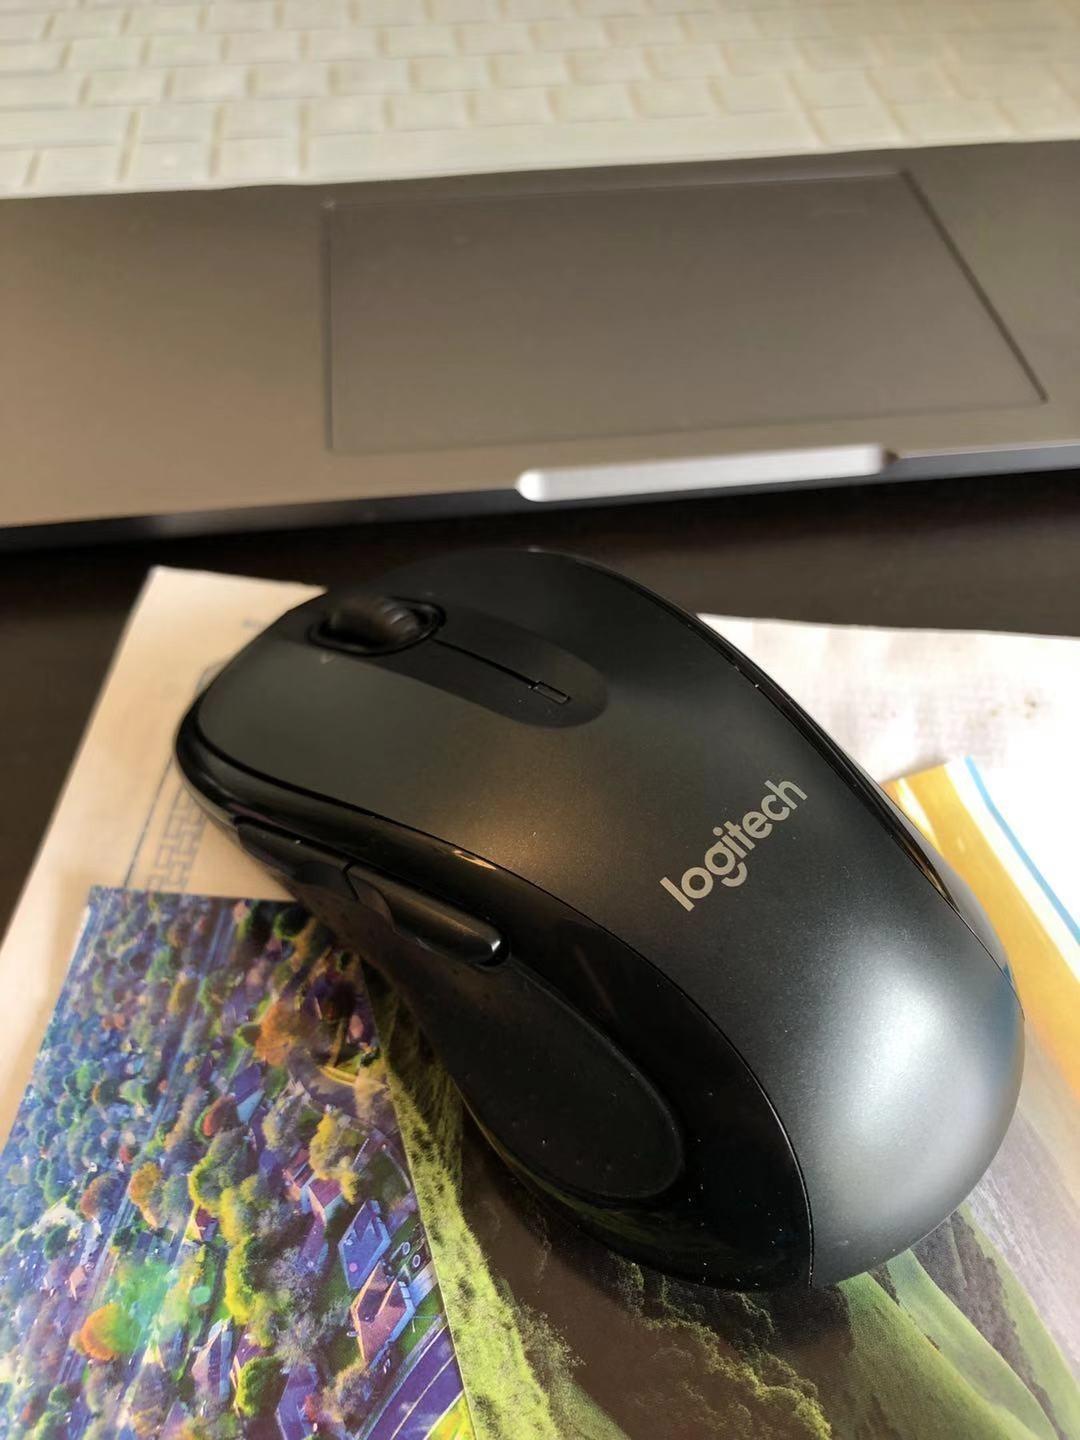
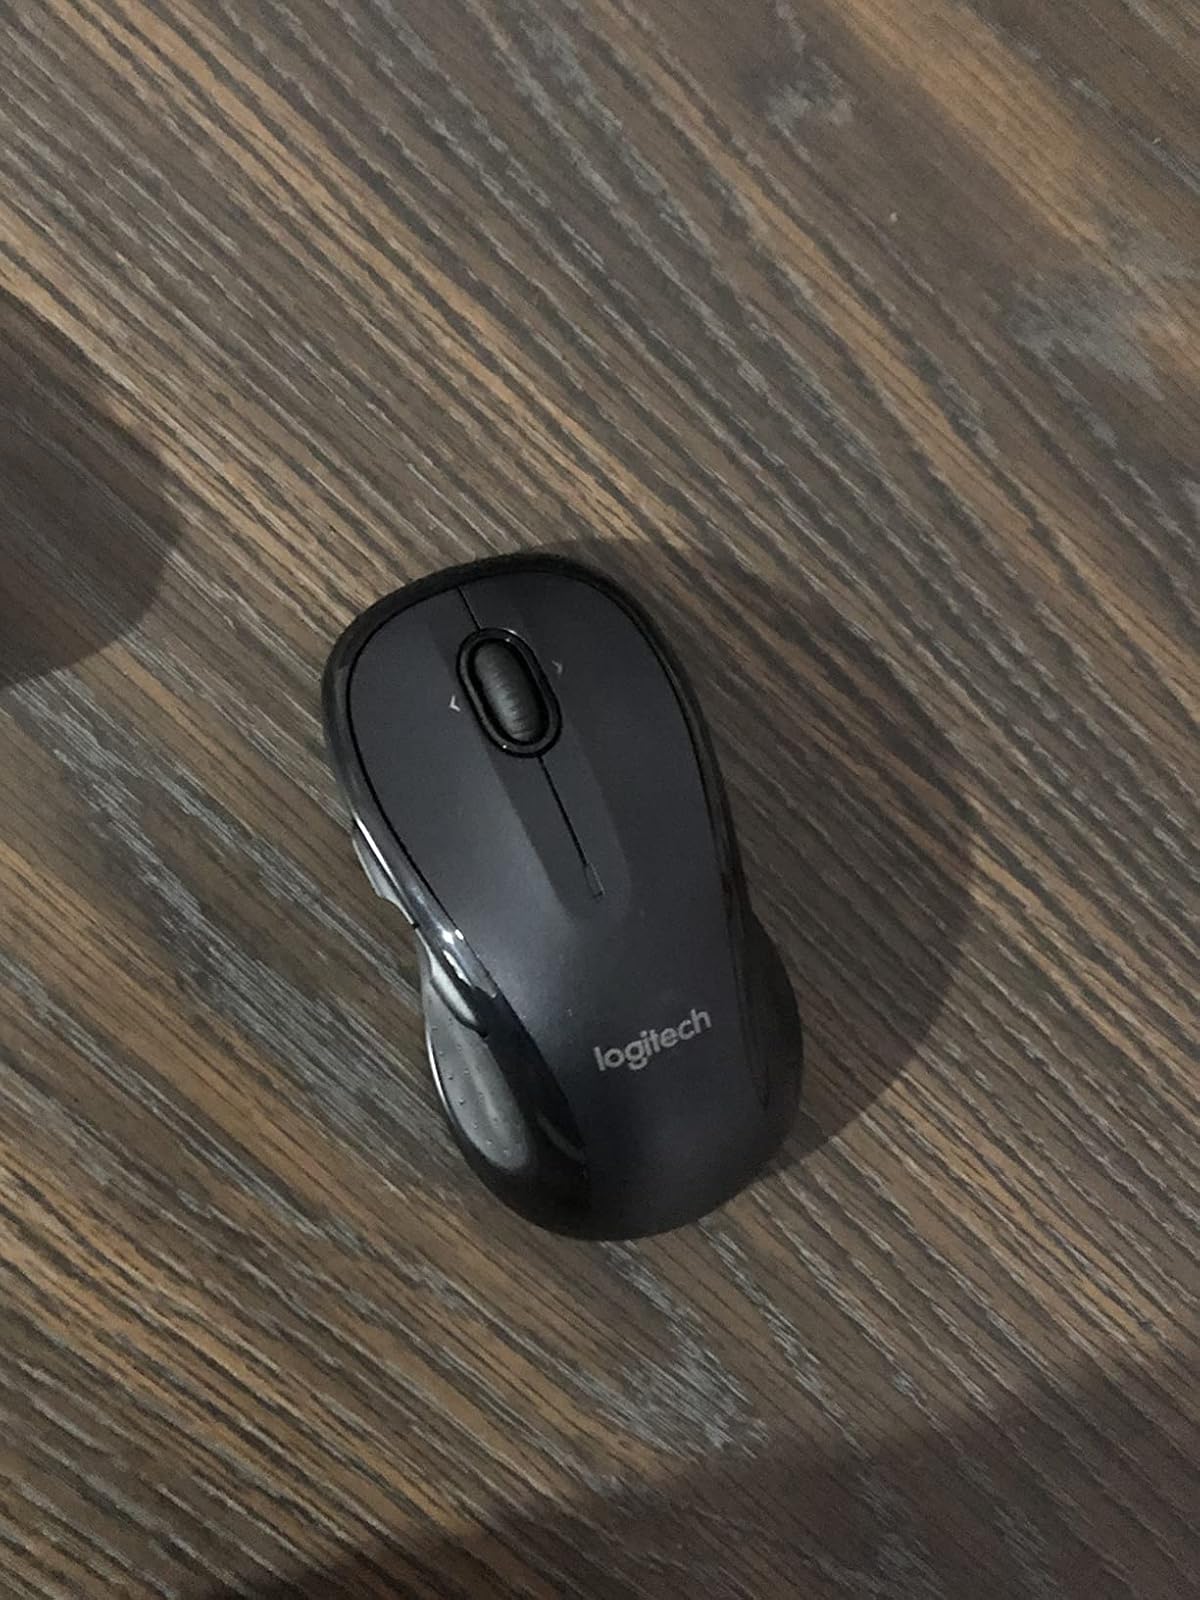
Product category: mouse
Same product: no